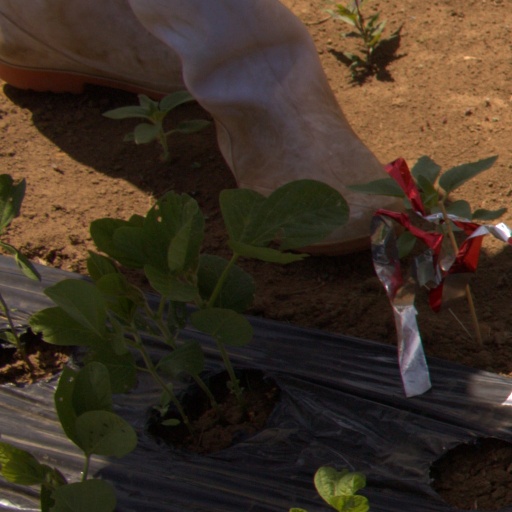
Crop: Jerusalem artichoke